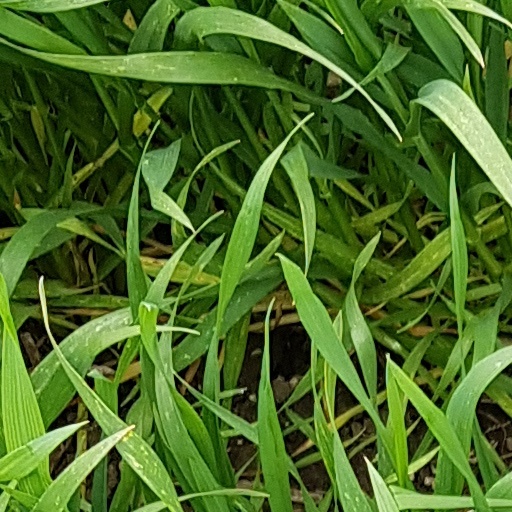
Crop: wheat